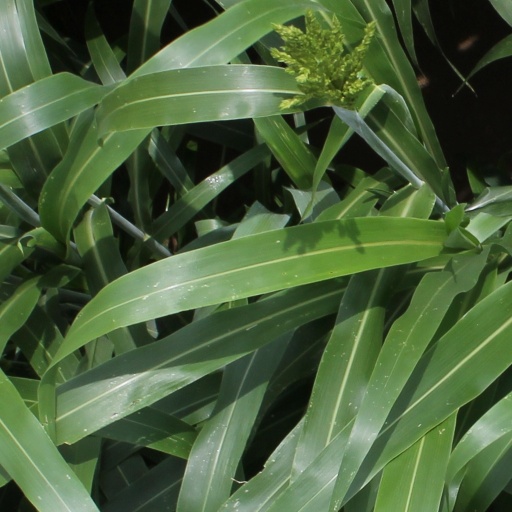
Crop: sorghum